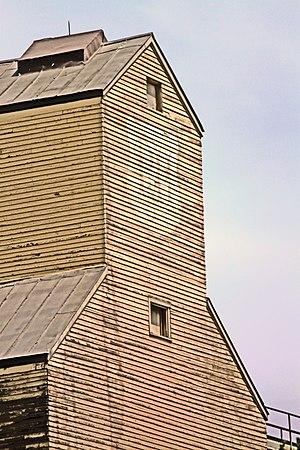
Coaldale est une ville du Comté de Lethbridge, située dans la province canadienne d'Alberta.